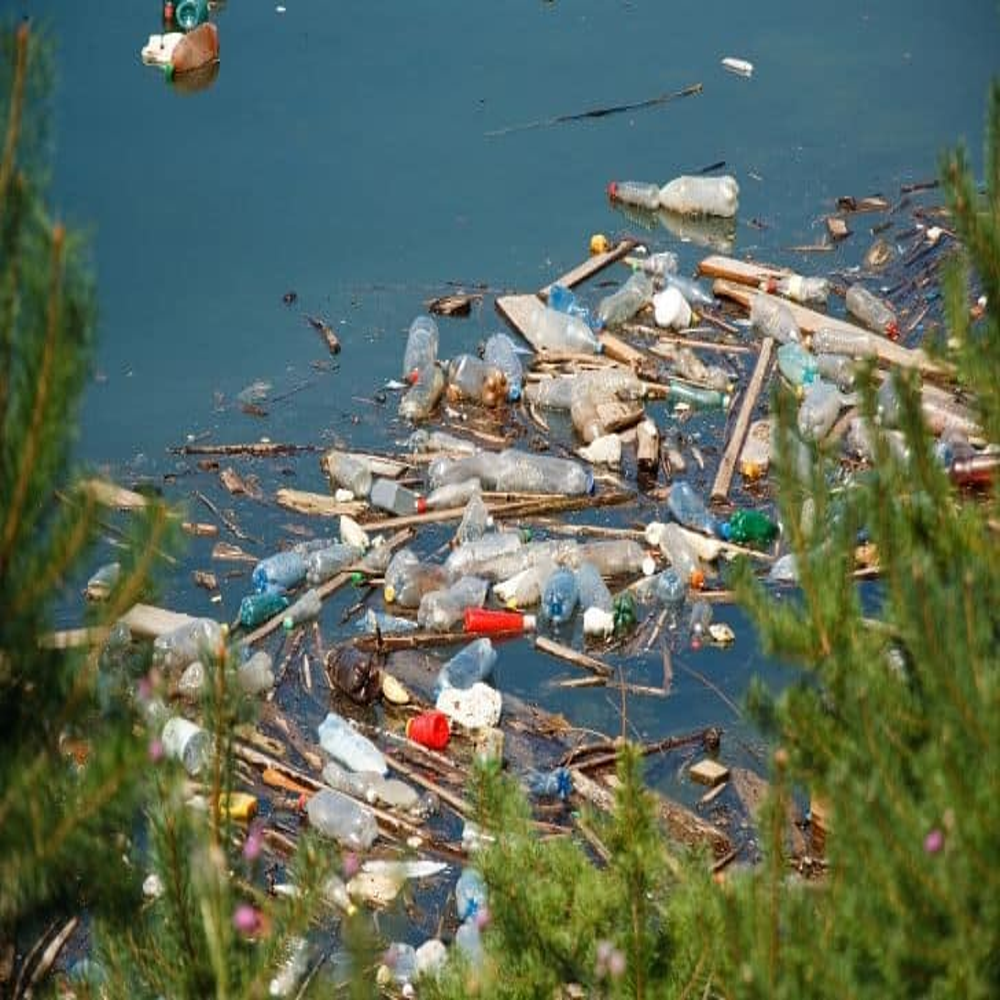
Body of water present: yes
Land polluted: no
Water polluted: yes
Pollution percentage: 60%